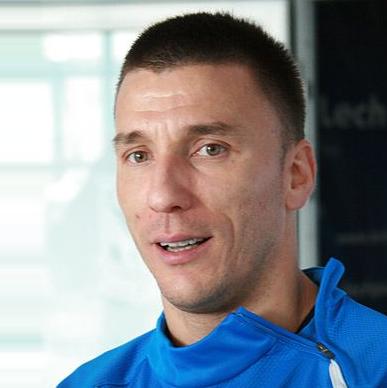
Age: 32